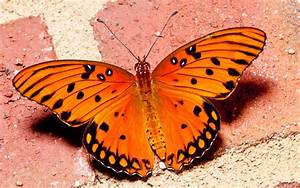
Label: butterfly